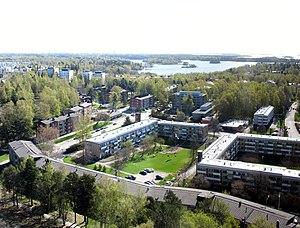
Cet article donne une une liste de parcs d'Helsinki en Finlande.
La zone des parcs de Roihuvuori et un ensemble de parcs dans la section Roihuvuori du quartier de Herttoniemi à Helsinki en Finlande.
Roihuvuori est une section du quartier de Herttoniemi d'Helsinki, la capitale de la Finlande.